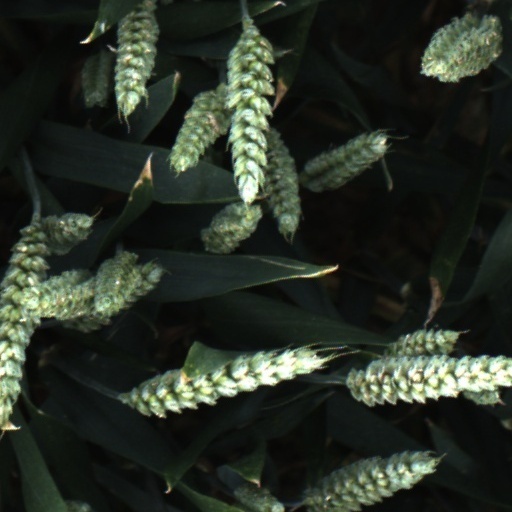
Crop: wheat